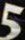
Number: 5